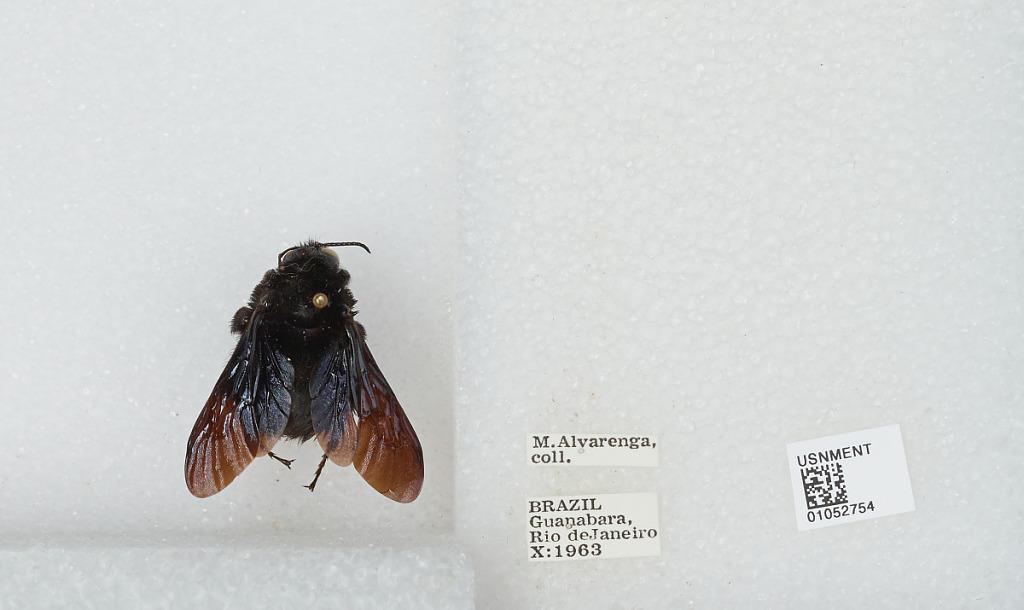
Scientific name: Bombus sp.
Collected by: M. Alvarenga
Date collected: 1963-10-
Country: Brazil
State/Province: Rio de Janeiro
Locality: Guanabara